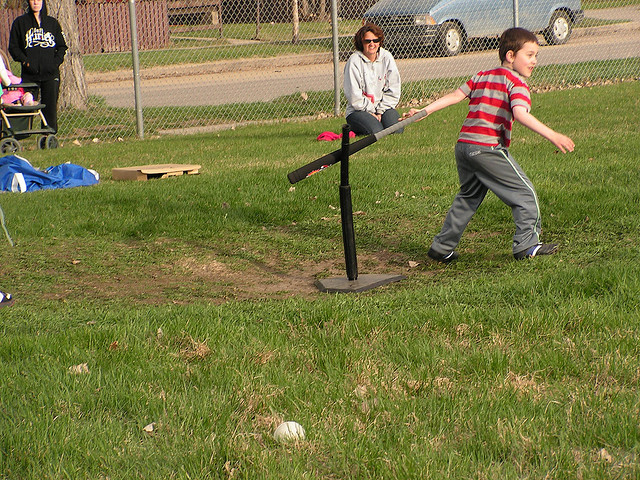
đứa trẻ đang chơi bóng chày trên sân cỏ